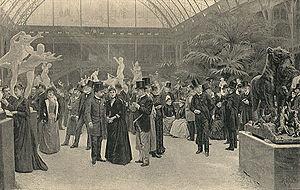
Un Jour de vernissage au palais des Champs-Élysées (1890) par [Jean-André Rixens] . Salon de la Société nationale des beaux-arts de 1890. A droite:Tigresse apportant un paon à ses petits par Auguste Cain.
Jean-André Rixens est un peintre français, né le 30 novembre 1846 à Saint-Gaudens, mort à Paris le 21 février 1925.